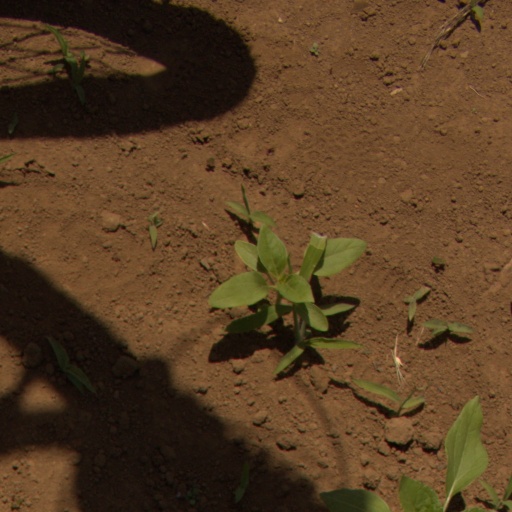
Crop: Jerusalem artichoke